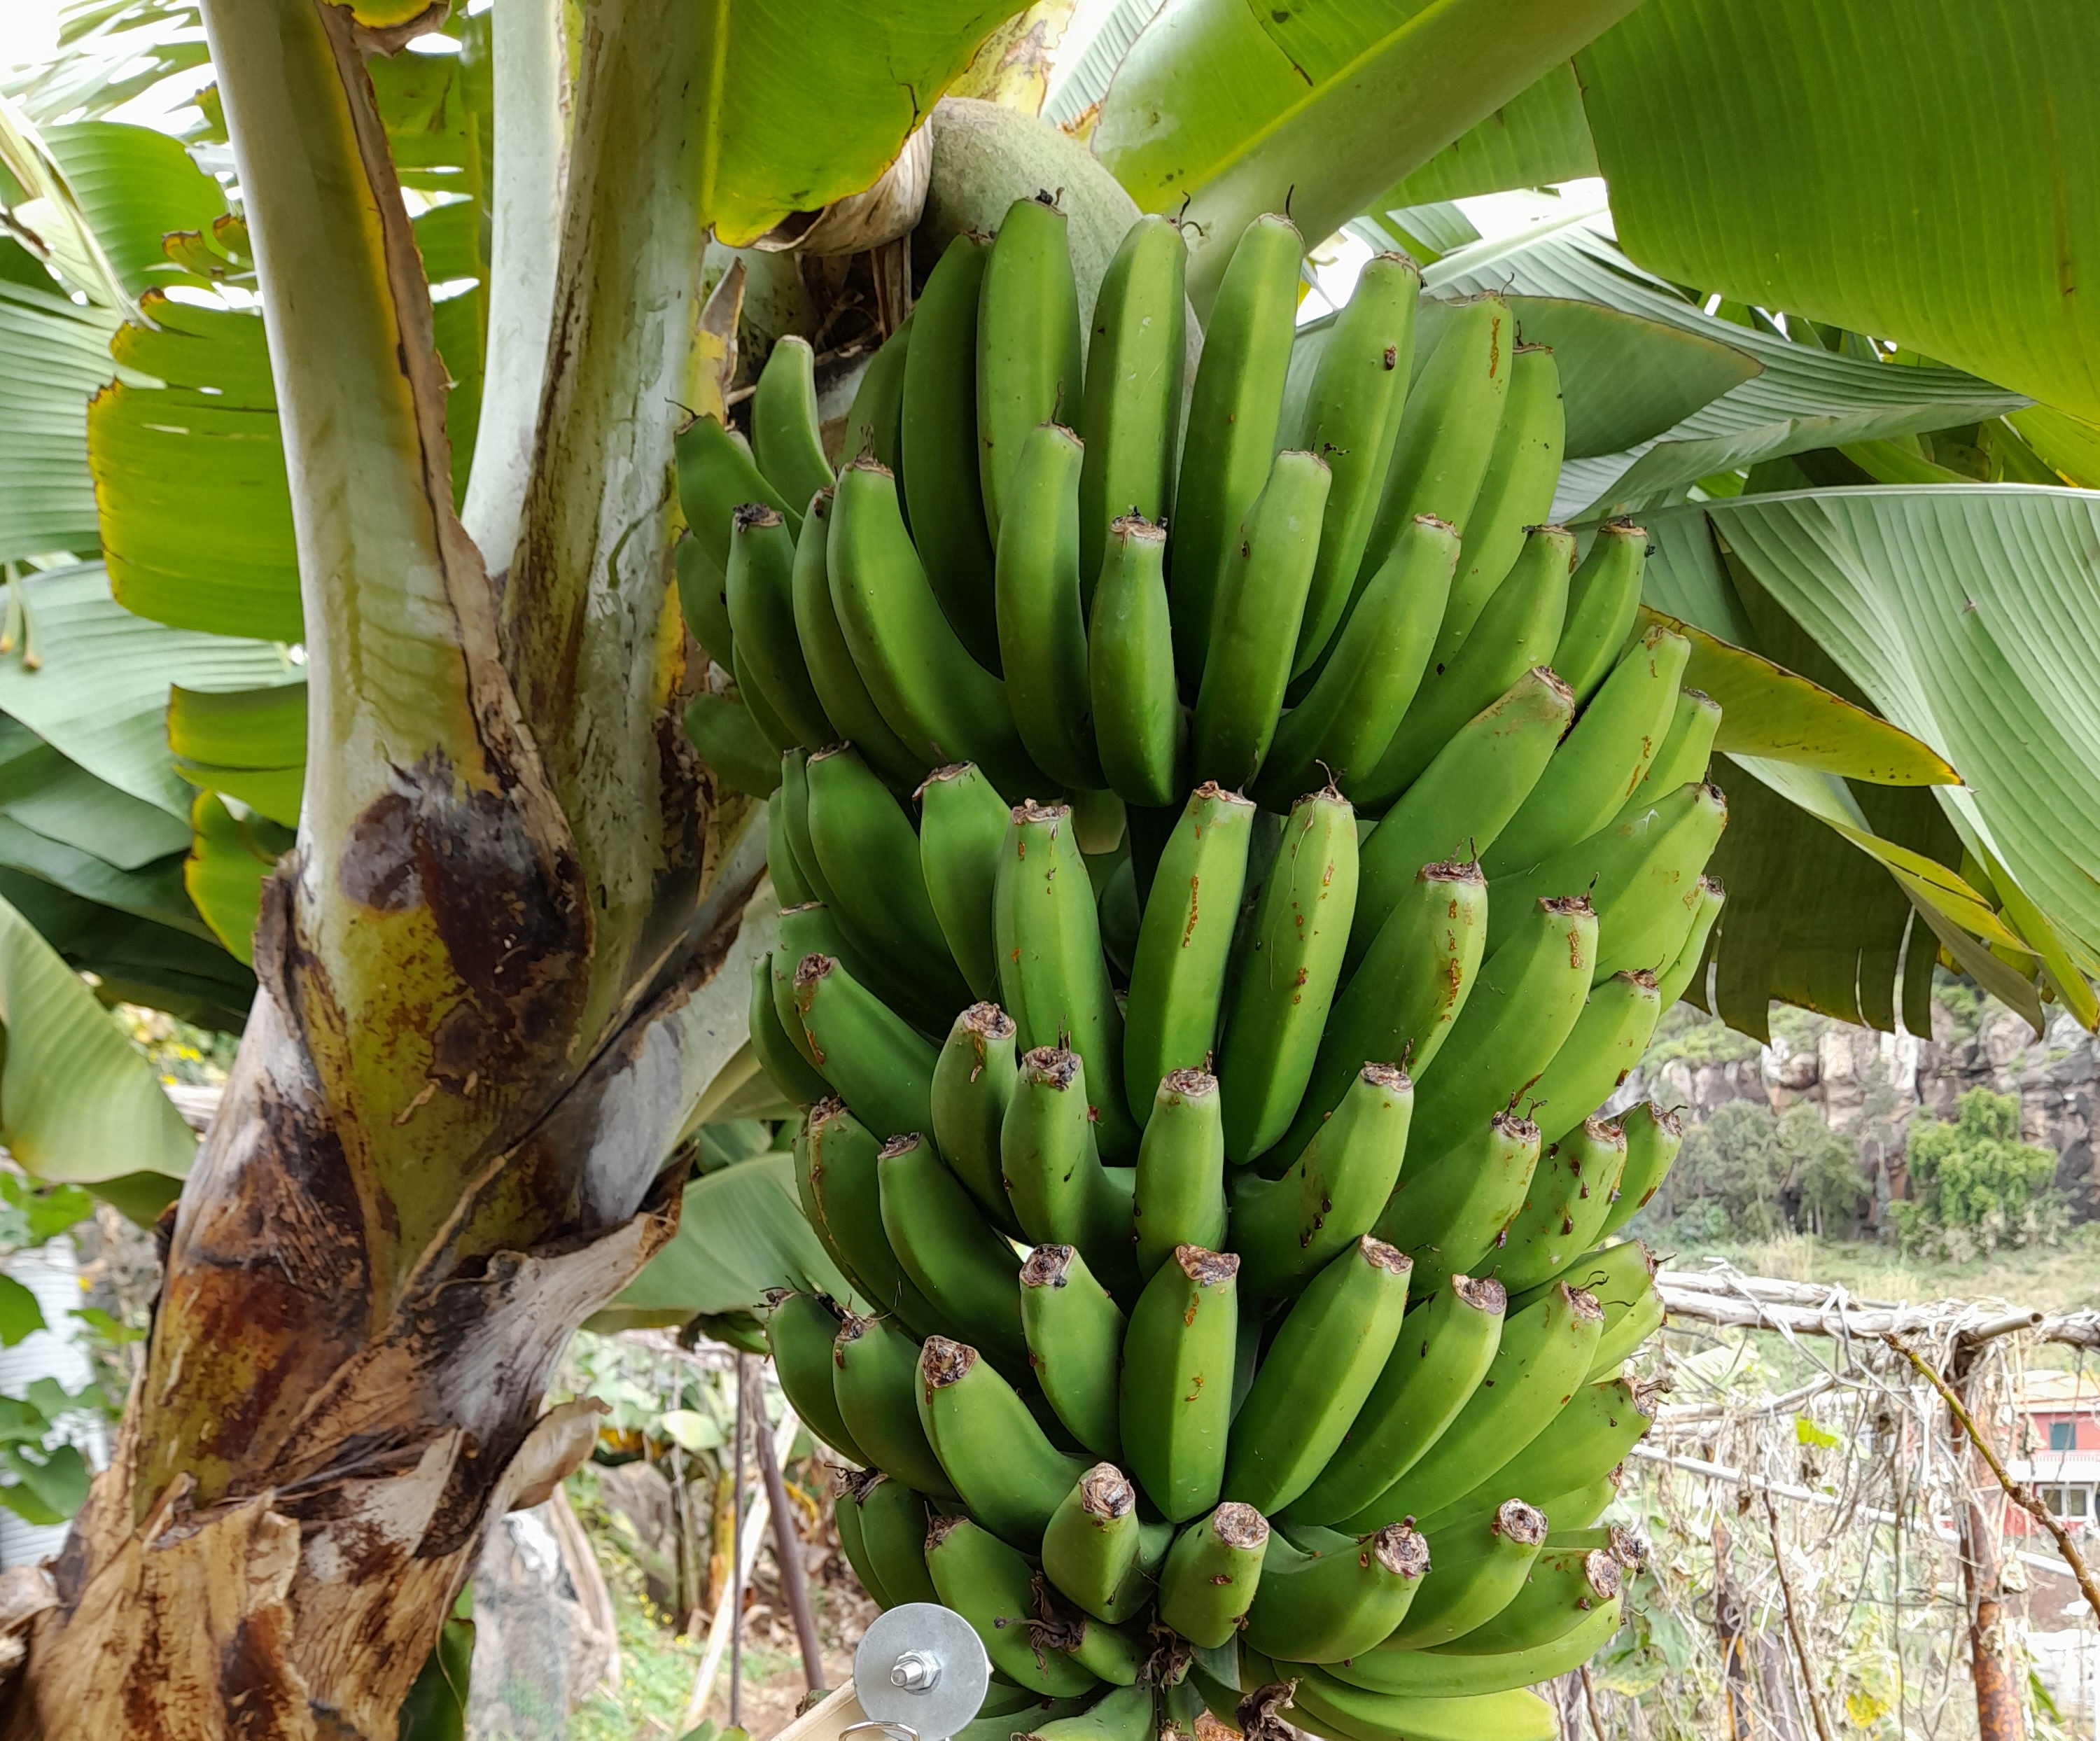
Label: Keep